Forgotten Voices of the Holocaust

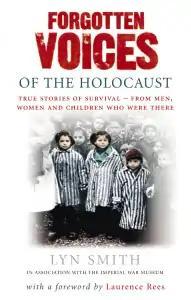

Forgotten Voices of the Holocaust is a collection of interviews with victims of the Holocaust as well as people who collaborated with or worked directly for the Nazi regime. The Imperial War Museum commissioned Lyn Smith to work with them on their sound archive. The interviews she brought together are now part of their permanent Holocaust exhibit as well as being set down in this book from Ebury Press.